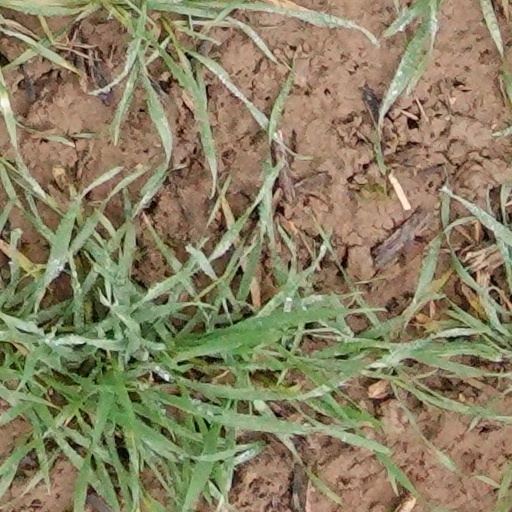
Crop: wheat